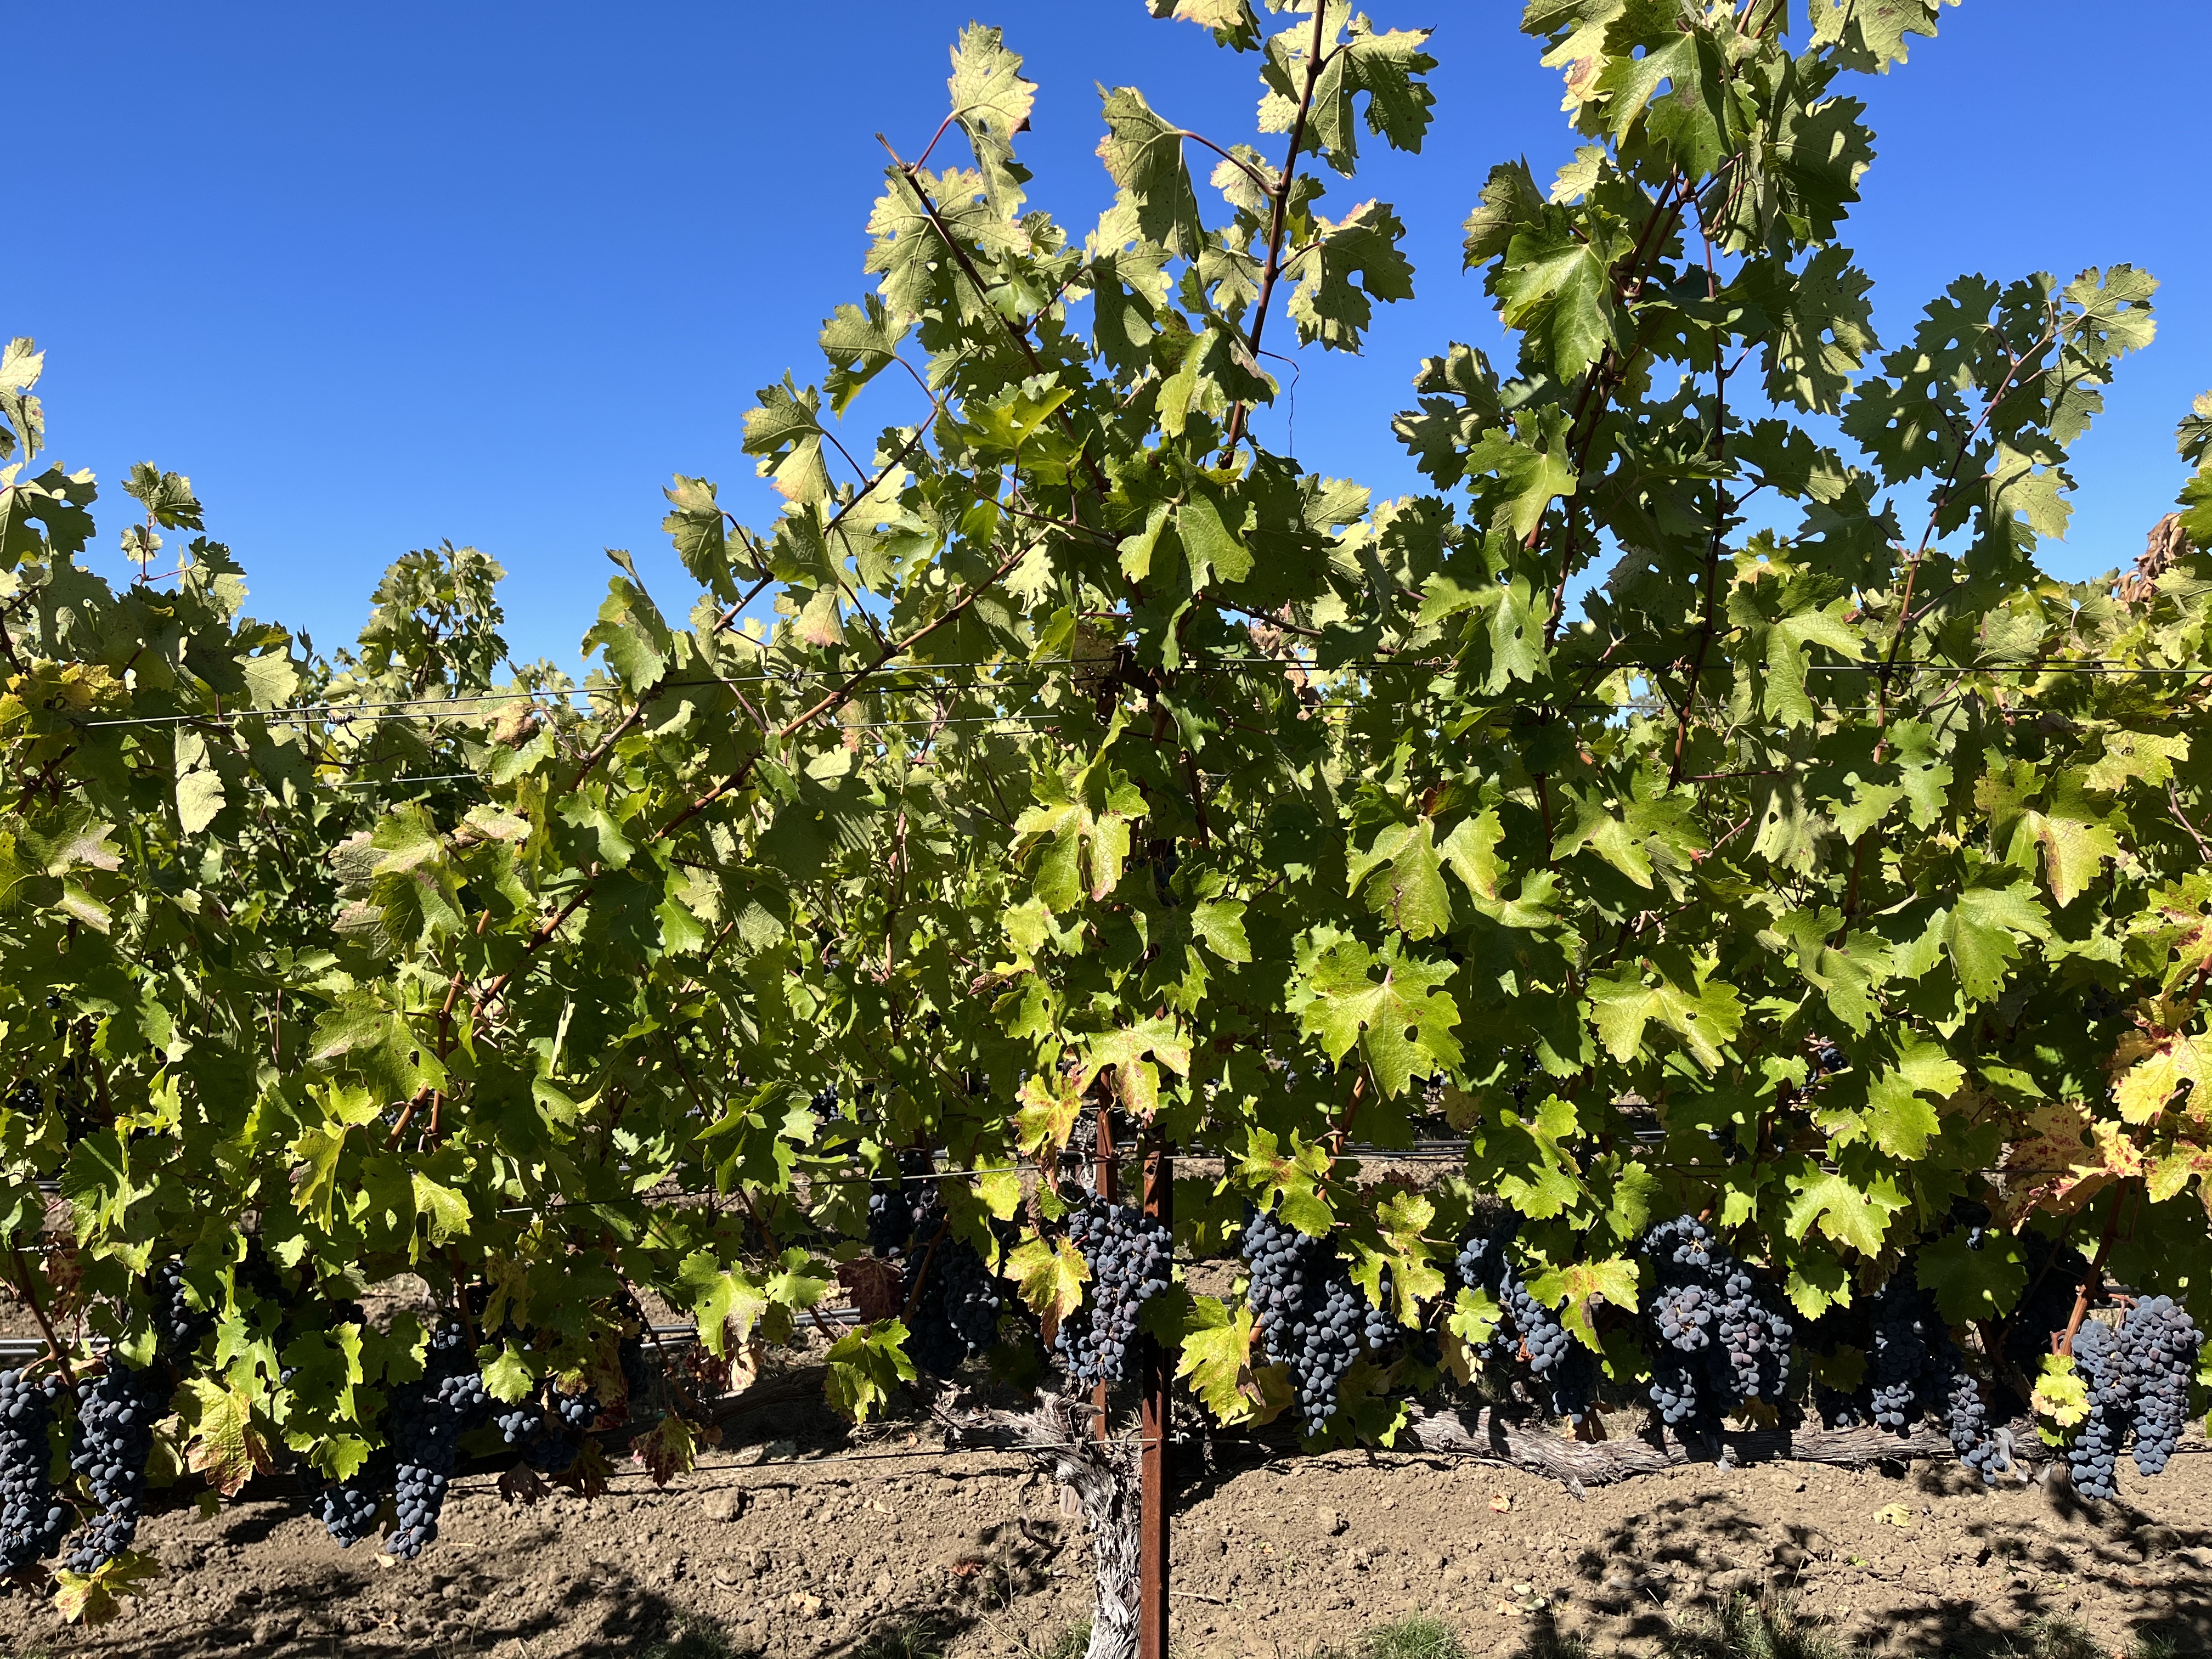
Label: Red Blotch